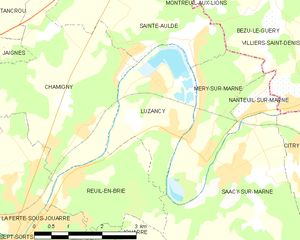
Carte des communes françaises Luzancy